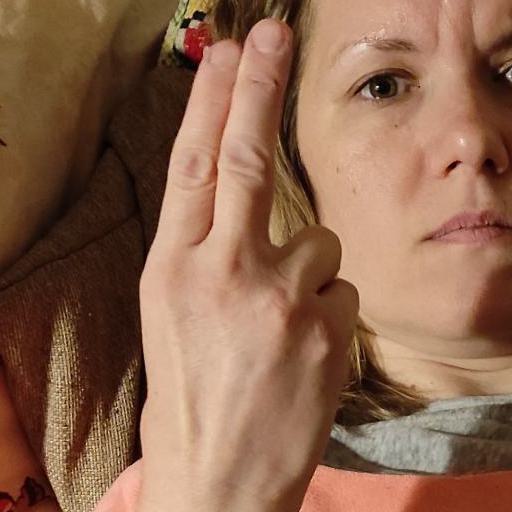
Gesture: two_up_inverted